Corinne Bailey Rae

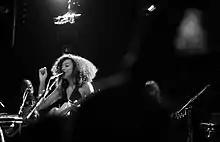
Bailey Rae performing at Le Divan du Monde, 2010

In 2004, Bailey Rae got a breakthrough when she was signed by Global Talent Publishing and then approached by Craig David's mentor Mark Hill, from the duo the Artful Dodger, to appear on his new album "better luck next time" under his new alias, the stiX. The resulting collaboration, "Young and Foolish", was released in April 2005 and brought Bailey Rae to the attention of the major record label bosses.